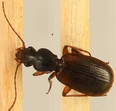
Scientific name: Cymindis neglecta
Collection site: Bartlett Experimental Forest NEON (BART), plot BART_025